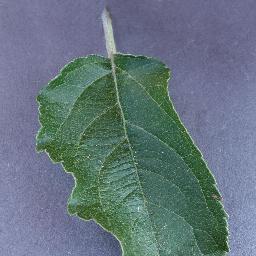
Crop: apple
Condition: healthy